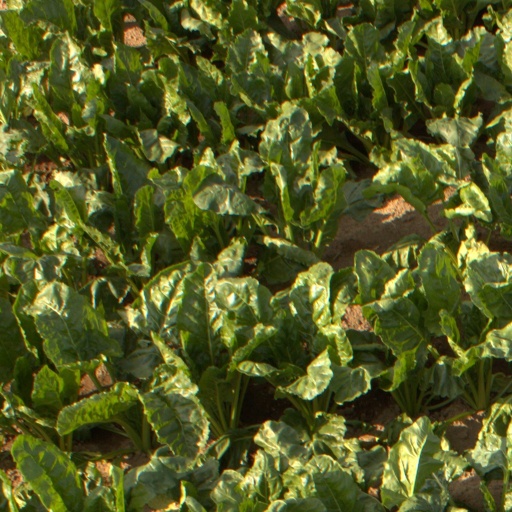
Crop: sugar beet